Charles de Schwartzenberg

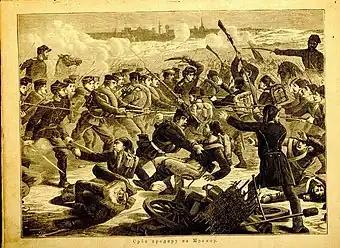
Serbian soldiers clashing with the Ottoman army at Mramor, 1877

Schwartzenberg, aged 68 or 69, died in Istanbul in December 1878. He had served in the Ottoman army for nearly twenty years in total.